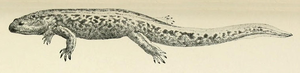
Onychodactylus japonicus est une espèce d'urodèles de la famille des Hynobiidae.